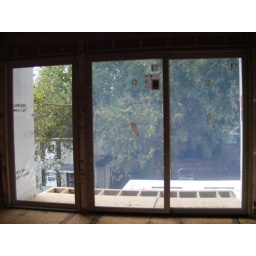
2007-10-19.2 - 3rd floor sliding glass doors in Master Suite